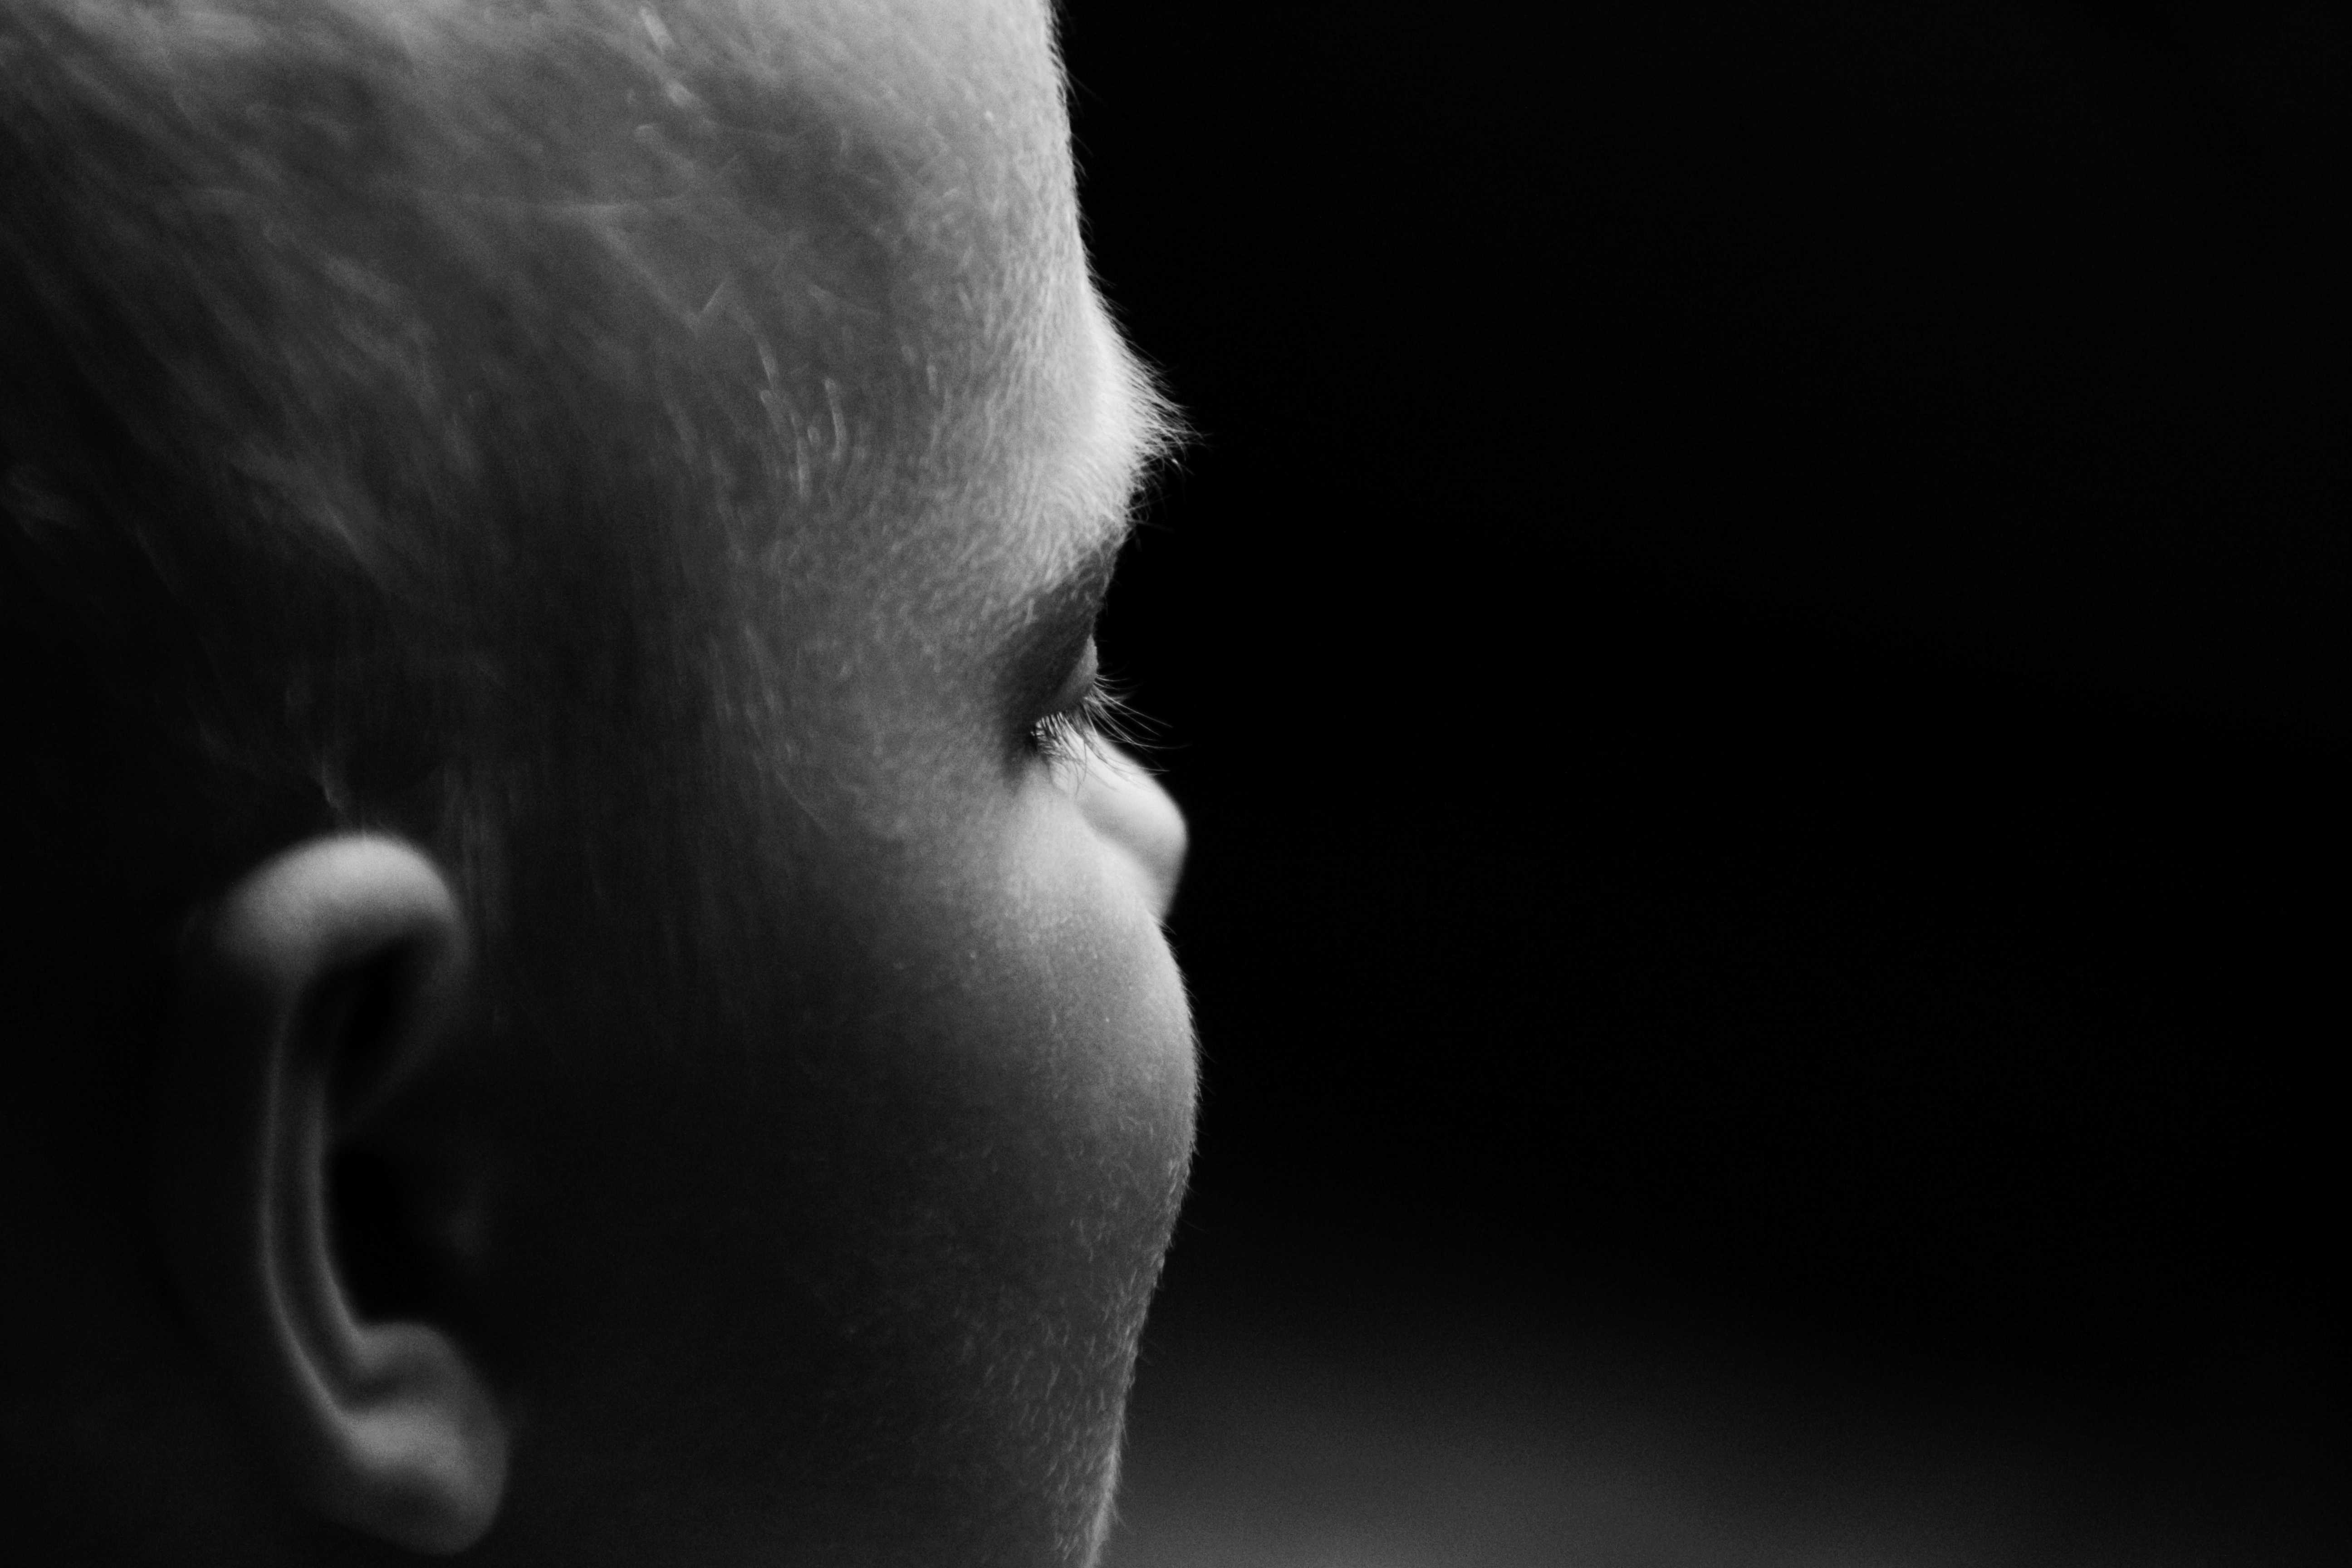
hand, light, black and white, white, photography, view, portrait, child, human, darkness, black, ear, monochrome, close up, human body, face, nose, eye, ears, head, beauty, expression, organ, emotion, interaction, sense, monochrome photography, portrait photography